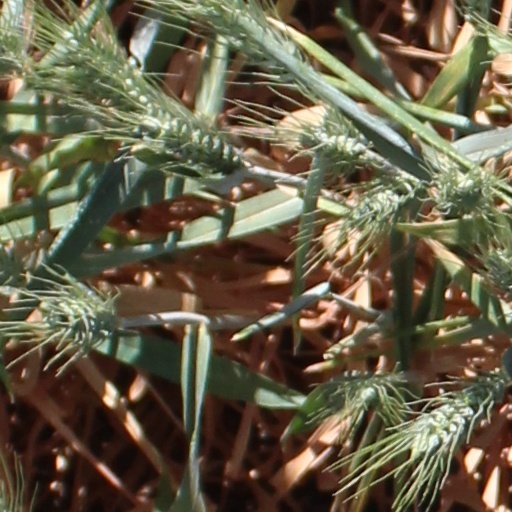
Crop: wheat